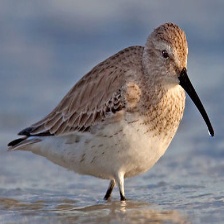
Species: DUNLIN
Scientific name: CALIDRIS ALPINA
ImageNet parent category: red-backed_sandpiper